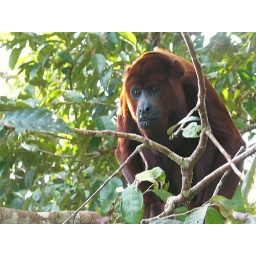
I think this is a howler monkey. I took this sitting in a little boat in the flooded forest of the amazon jungle.